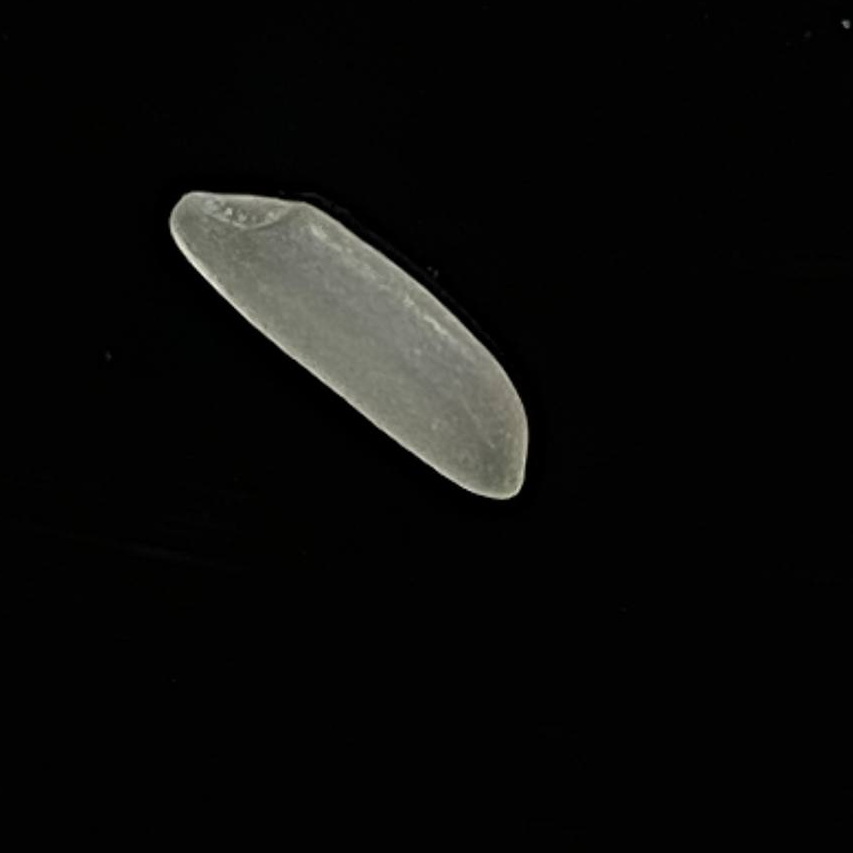
Rice variety: Shampakatari